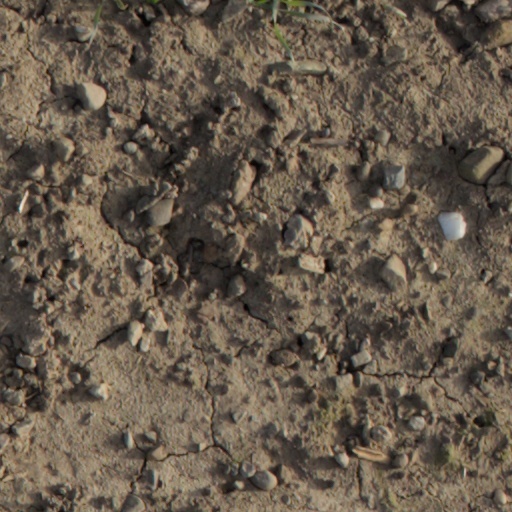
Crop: wheat